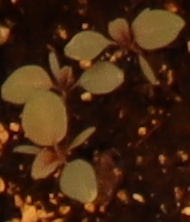
Label: Redroot Pigweed